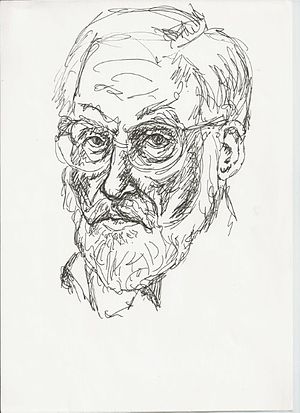
Søren Sørensen (forfatter)
Søren Sørensen, selvportræt
Søren Sørensen, selvportræt
Søren Sørensen var en dansk forfatter, oversætter og maler.